Oedipus complex

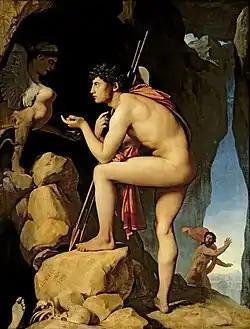
"Oedipus describes the riddle of the Sphinx" by Jean-Auguste-Dominique Ingres, c. 1805

In classical psychoanalytic theory, the Oedipus complex is a son's sexual attitude towards his mother and concomitant hostility toward his father, first formed during the phallic stage of psychosexual development. A daughter's attitude of desire for her father and hostility toward her mother is referred to as the feminine (or female) Oedipus complex. The general concept was considered by Sigmund Freud in "The Interpretation of Dreams" (1899), although the term itself was introduced in his paper "A Special Type of Choice of Object Made by Men" (1910).